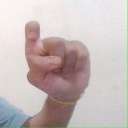
अक्षर: इ